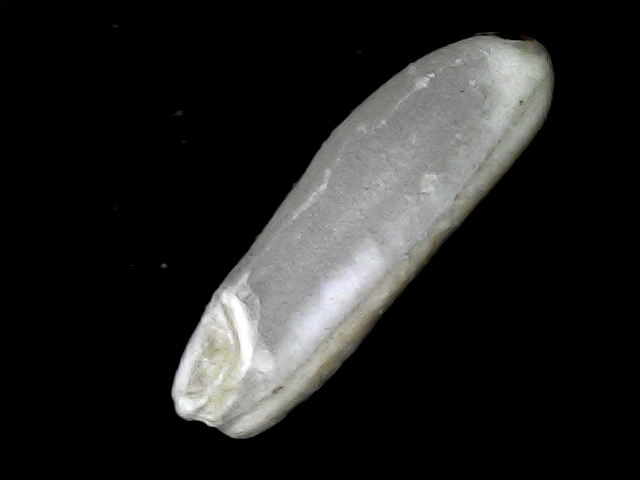
Rice variety: BD75